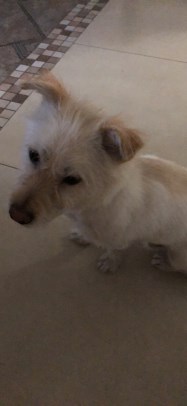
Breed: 3083-n000117-Bichon_Frise